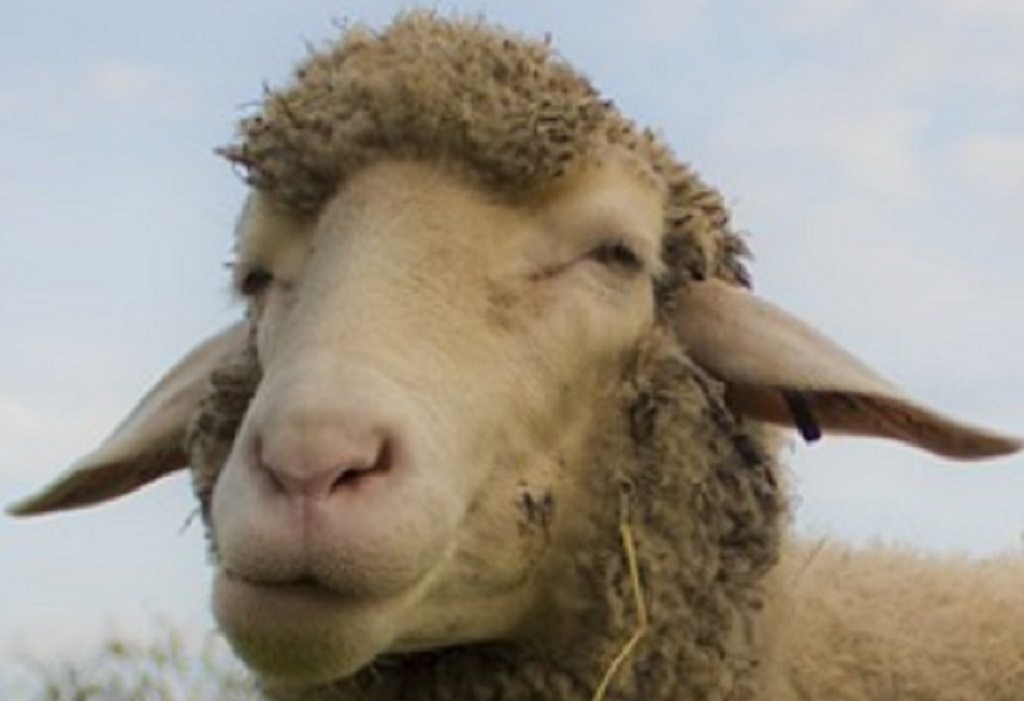
Label: pain